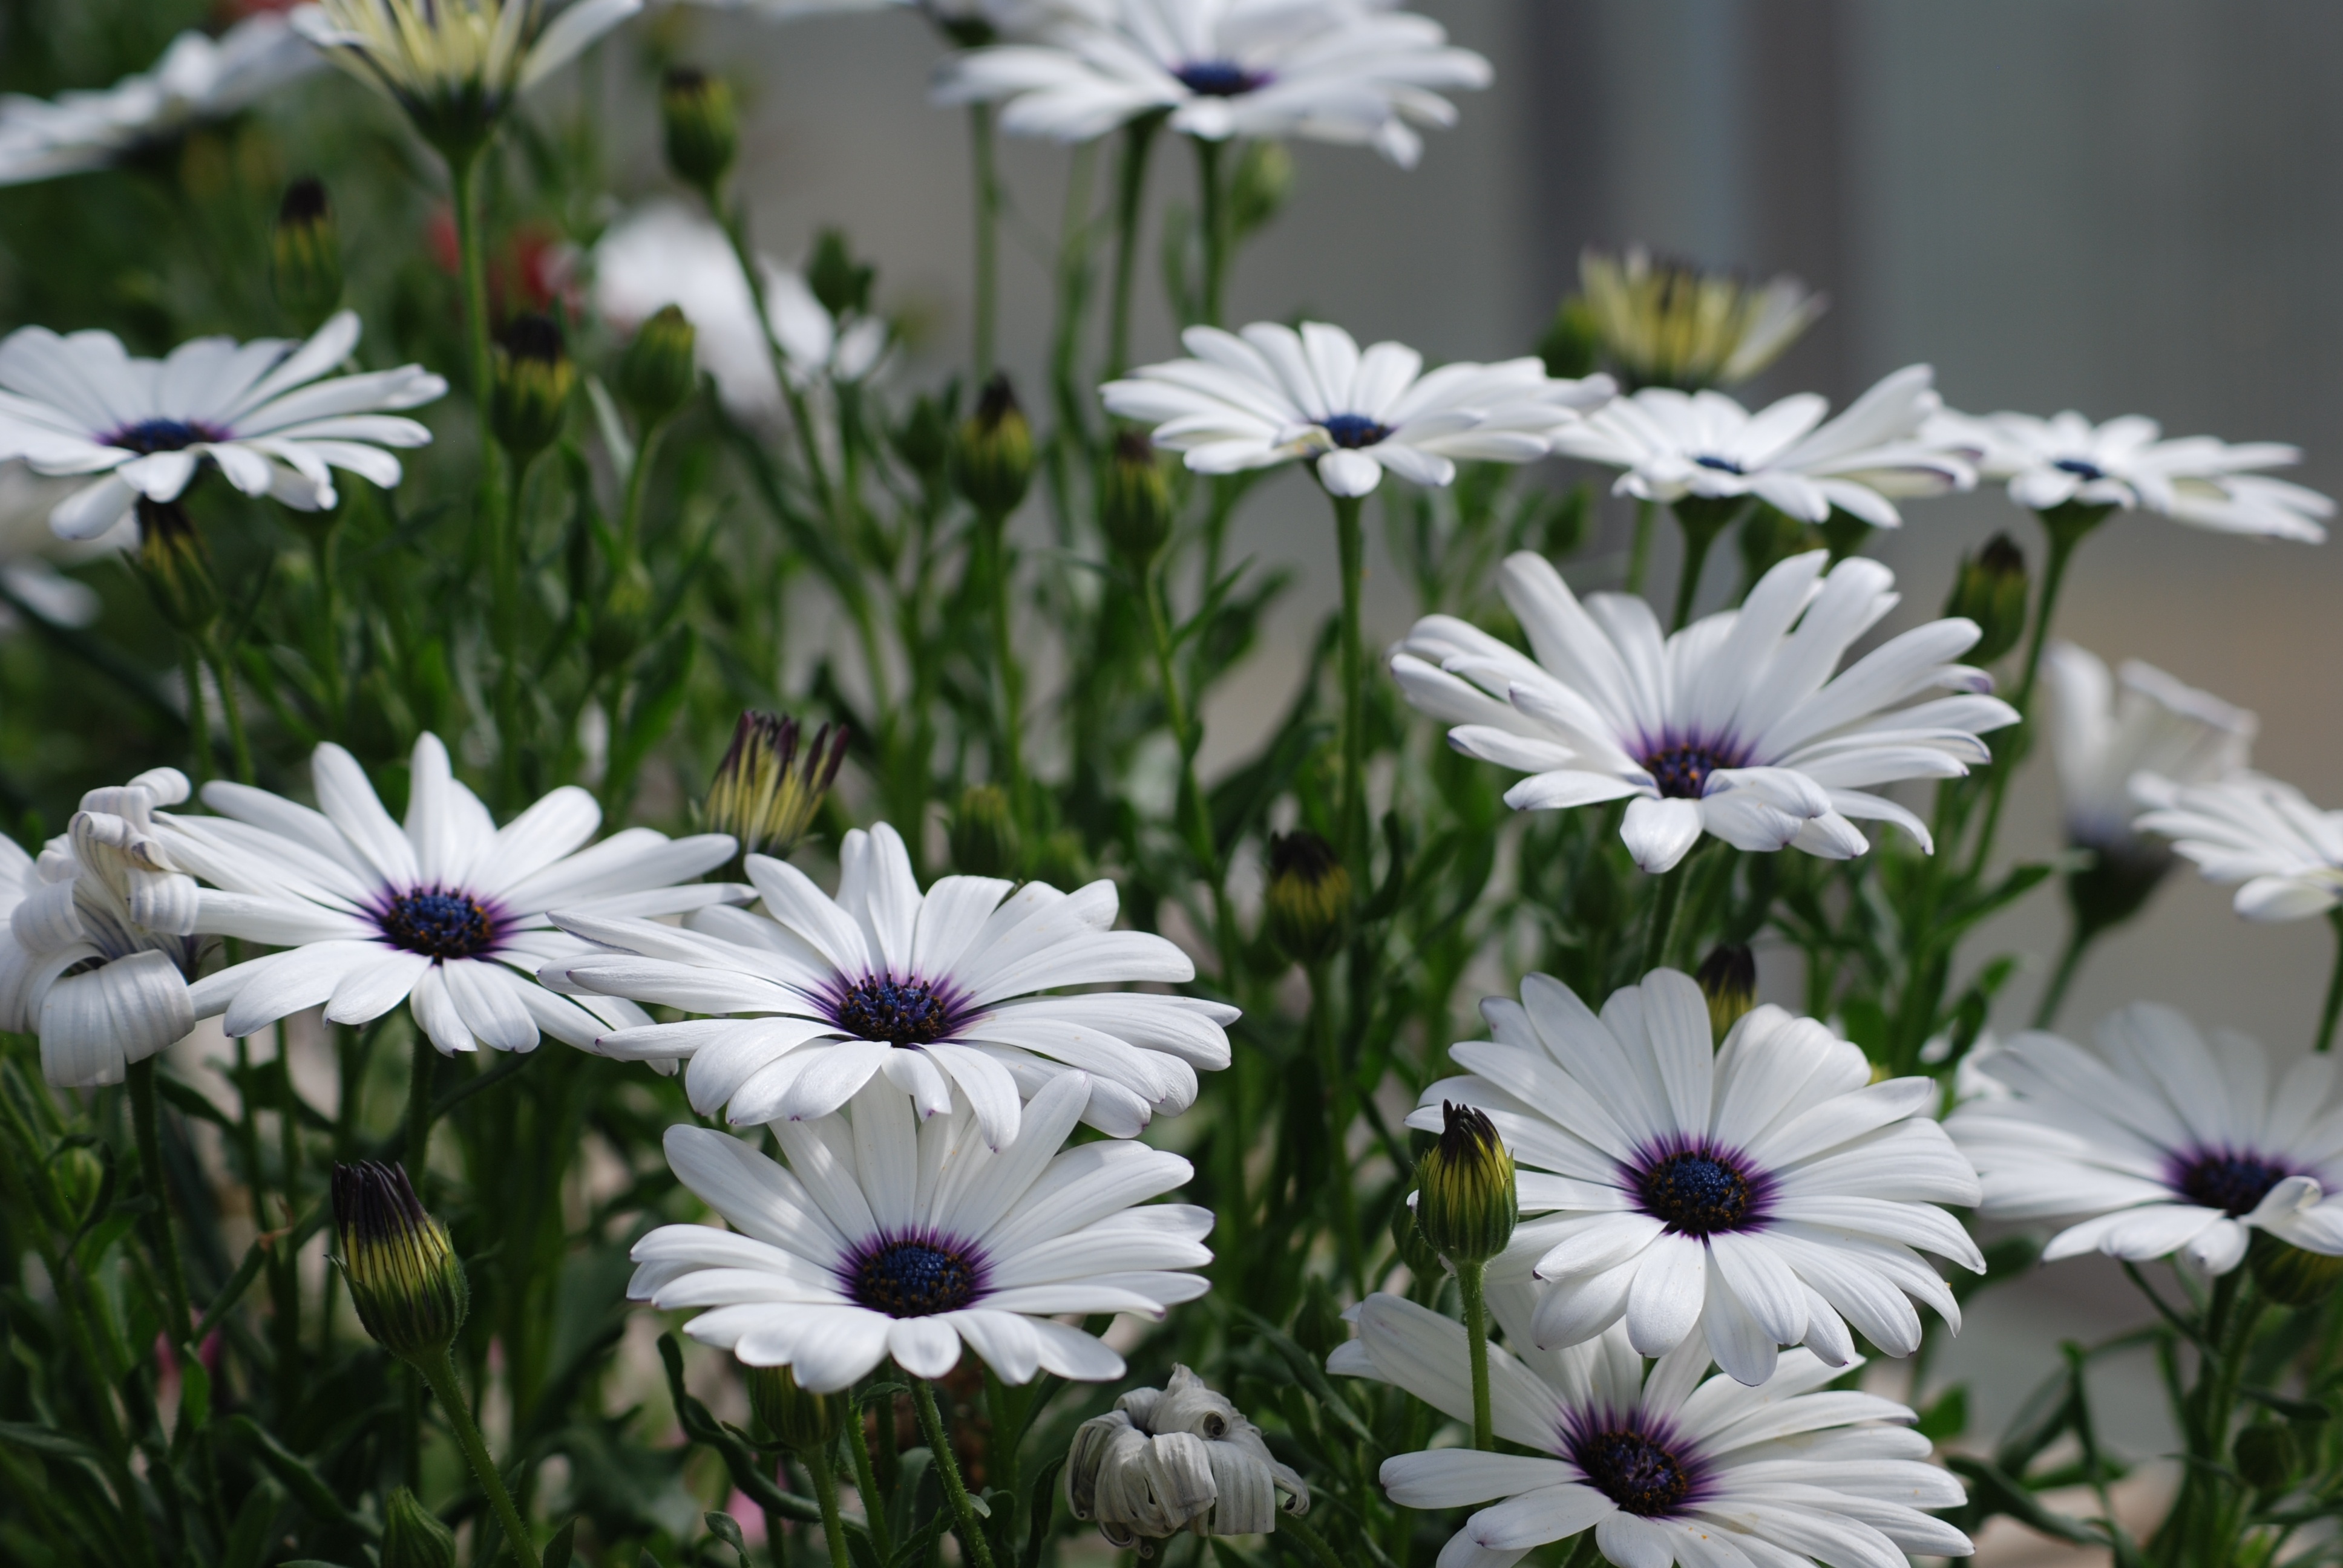
blossom, plant, white, flower, petal, daisy, herb, produce, botany, garden, flora, wildflower, flowers, daisies, macro photography, flowering plant, daisy family, oxeye daisy, annual plant, land plant, marguerite daisy, garden cosmos